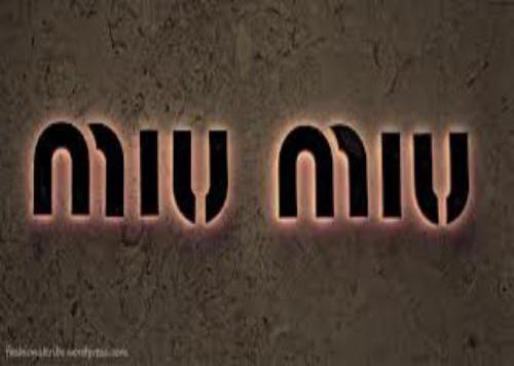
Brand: miu miu
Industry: Clothes